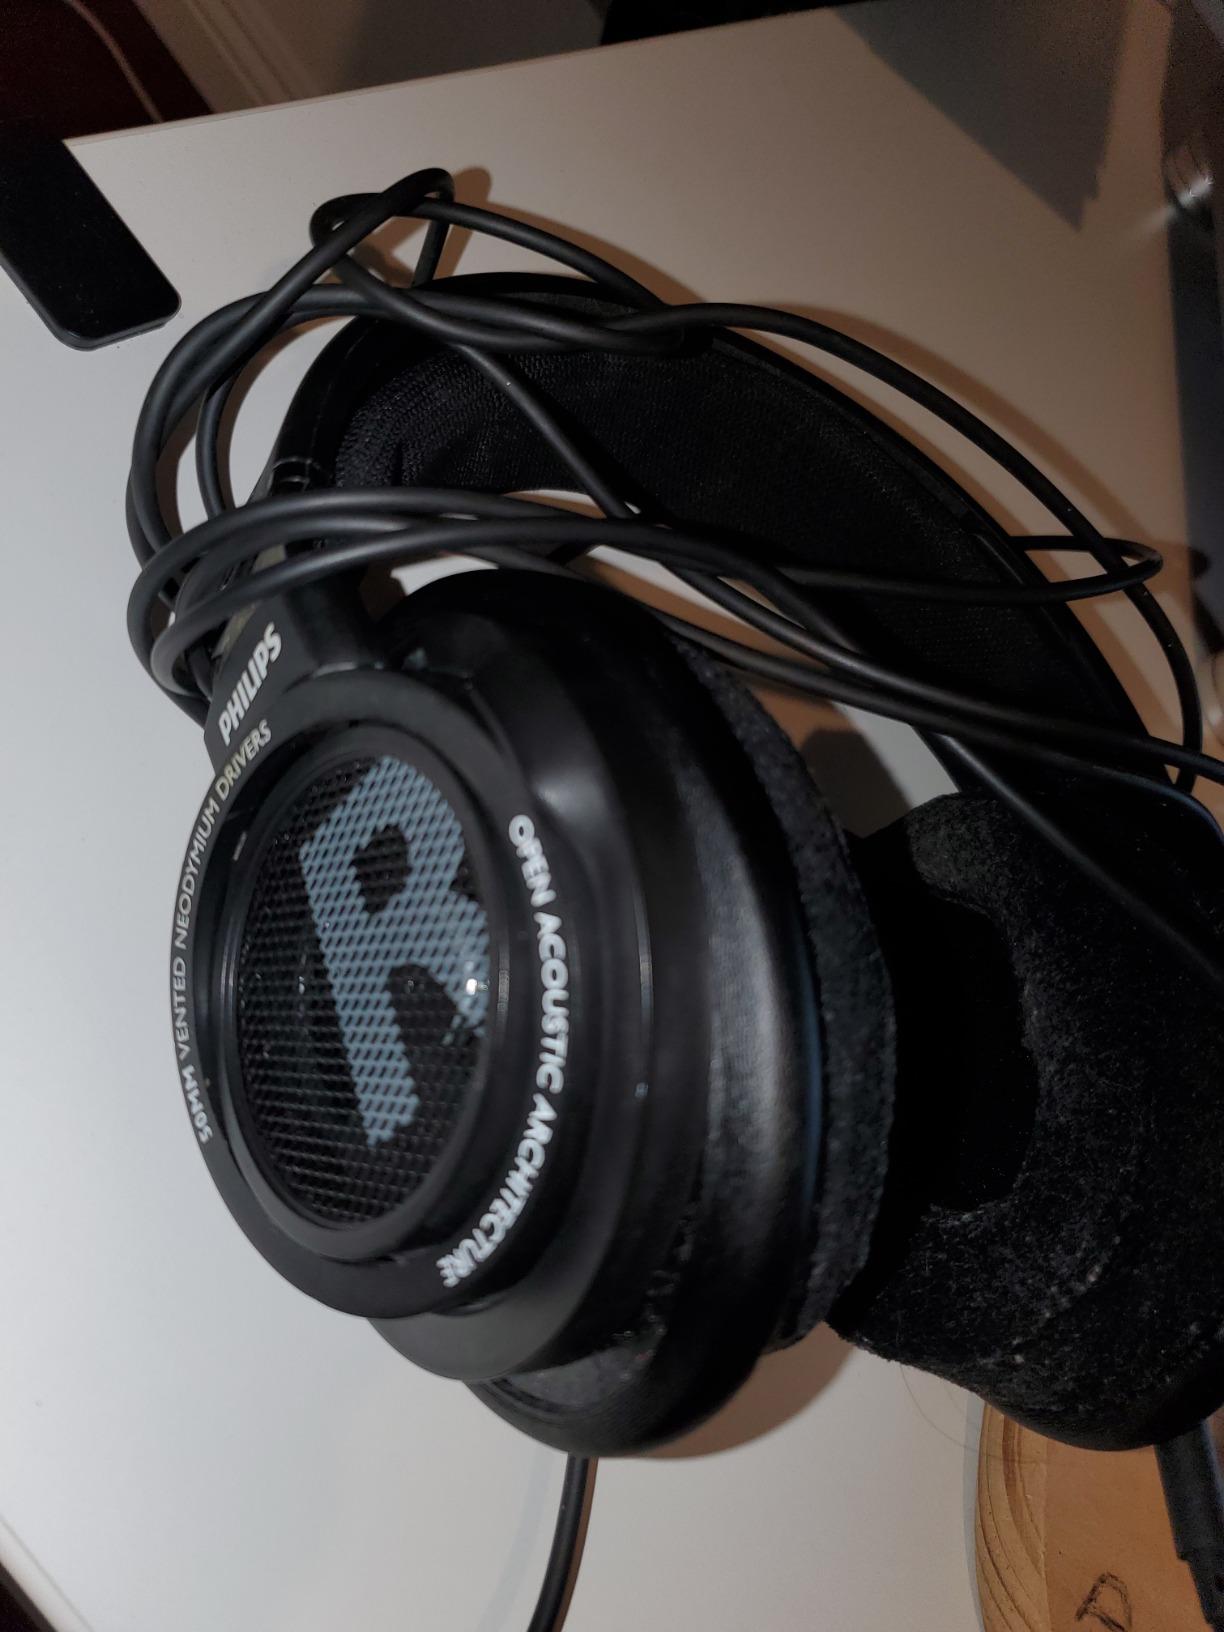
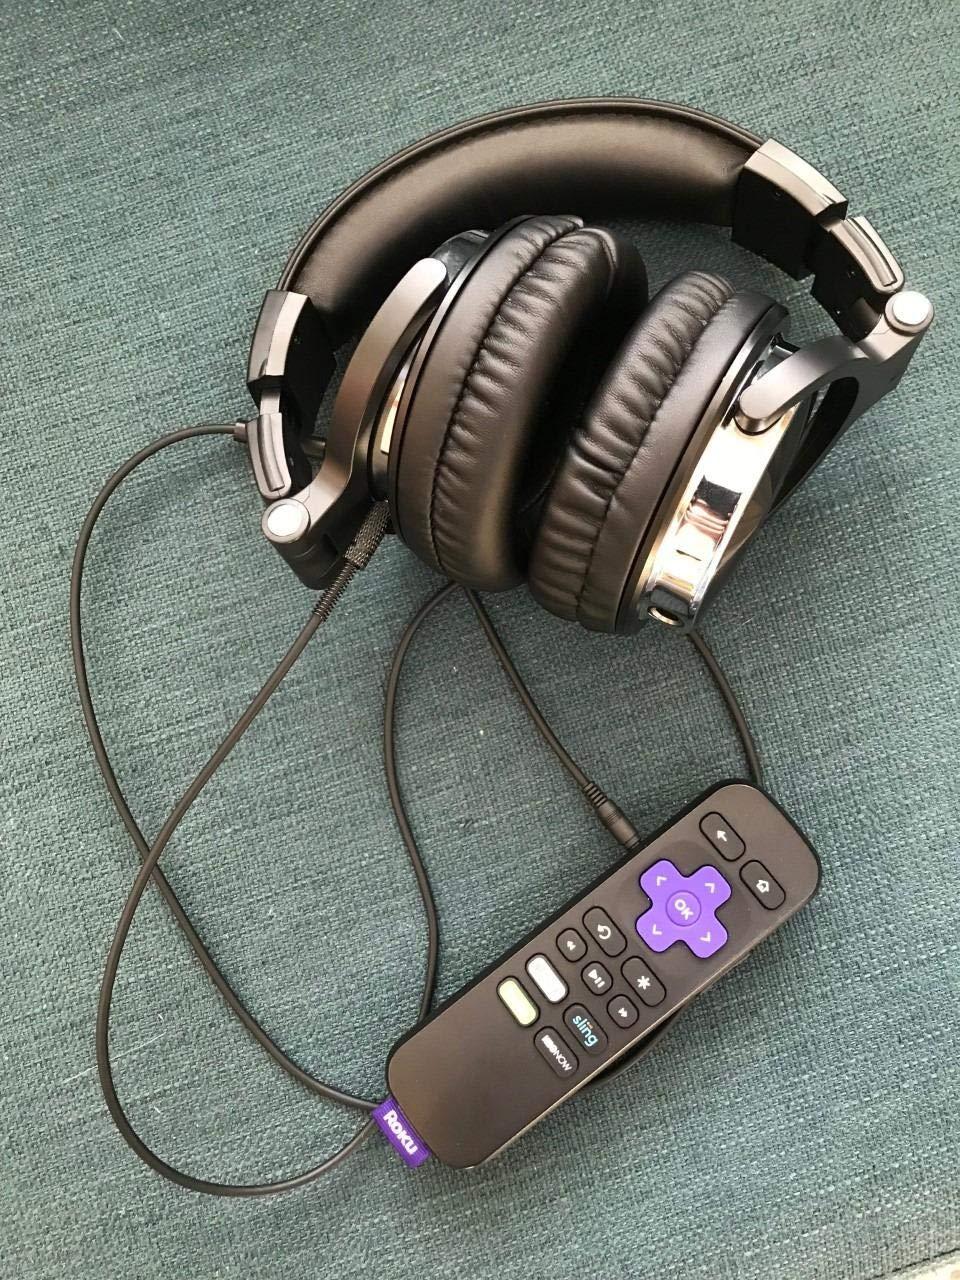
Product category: headphones
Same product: no